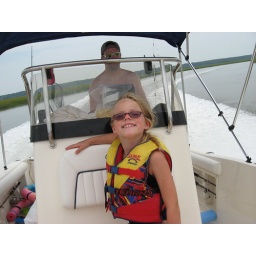
My youngest daughter and I on the boat back in the marsh at the beach